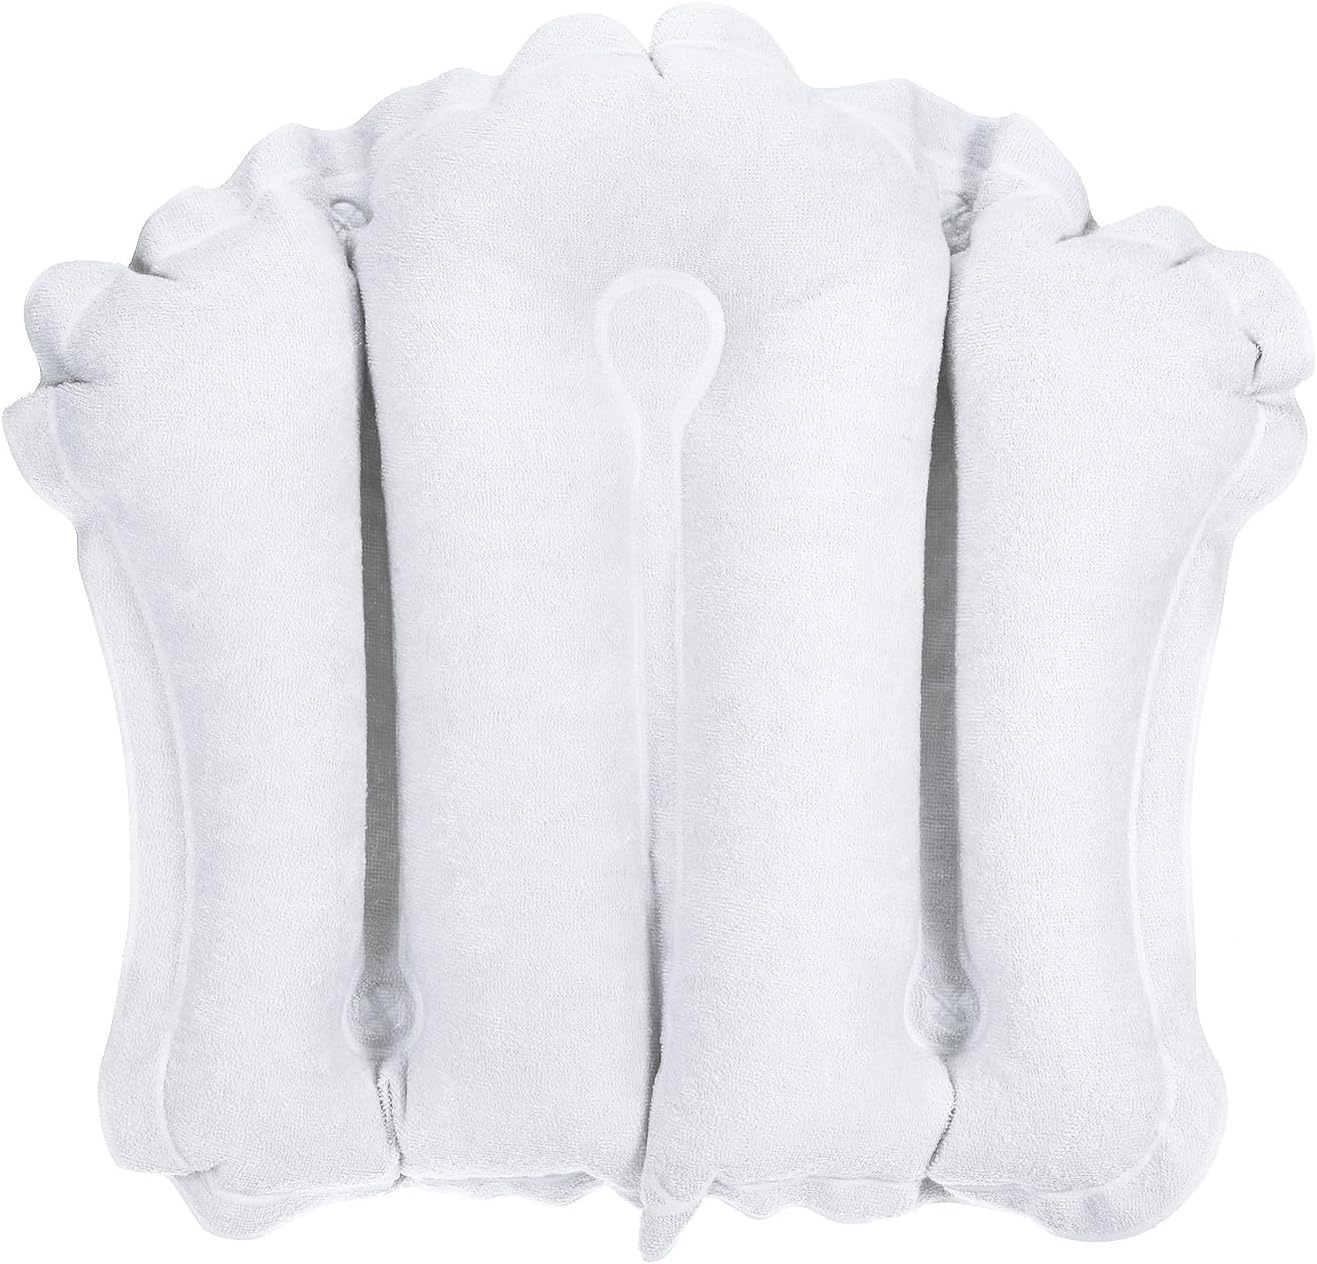
PATIKIL Inflatable Bath Pillow with Suction Cups, Terry Cloth Covered Shell Shape Bath Pillow Neck Support for Bathtub Hot Tub, White
Overview Brand : PATIKIL Material : Polyvinyl Chloride (PVC) Color : White Product Dimensions : 20"L x 15"W Product Care Instructions : Hand Wash Only About this item Color: White; Overall Size: 51 x 38cm / 20 x 15 inch (L*W); Package Content: 1 x Inflatable Bath Pillow Advantage: Made of PVC plastic material, covered with terry cloth on one of the surfaces, soft and comfortable, sturdy and durable. It is equipped with suction cups at the back, which can be attached firmly, and help you to secure the bath pillow. Simple to inflate, does not take up space, and is convenient to carry, letting you enjoy a comfortable bathing time Application: Inflatable Bath Pillow is suitable for most bathtub settings, the package comes with 1 piece of inflatable bath pillows, it is sufficient for you and your family, and large enough to provide neck support to you Instruction: Easy to operate, it only takes about one minute by blowing air into the air valve with your mouth or inflator. When you are not in use, you can deflate it and fold it up in a storage bag NOTE: Please confirm the size and color, before placing the order
Brand: PATIKIL
Category: Home & Garden > Bathroom Accessories > Bath Pillows